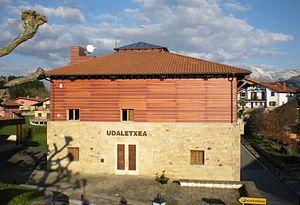
Olaberria en basque ou Olaberría en espagnol est une commune du Guipuscoa dans la communauté autonome du Pays basque en Espagne.